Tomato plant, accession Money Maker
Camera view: bottom (45 deg); turntable rotation: 150 degrees
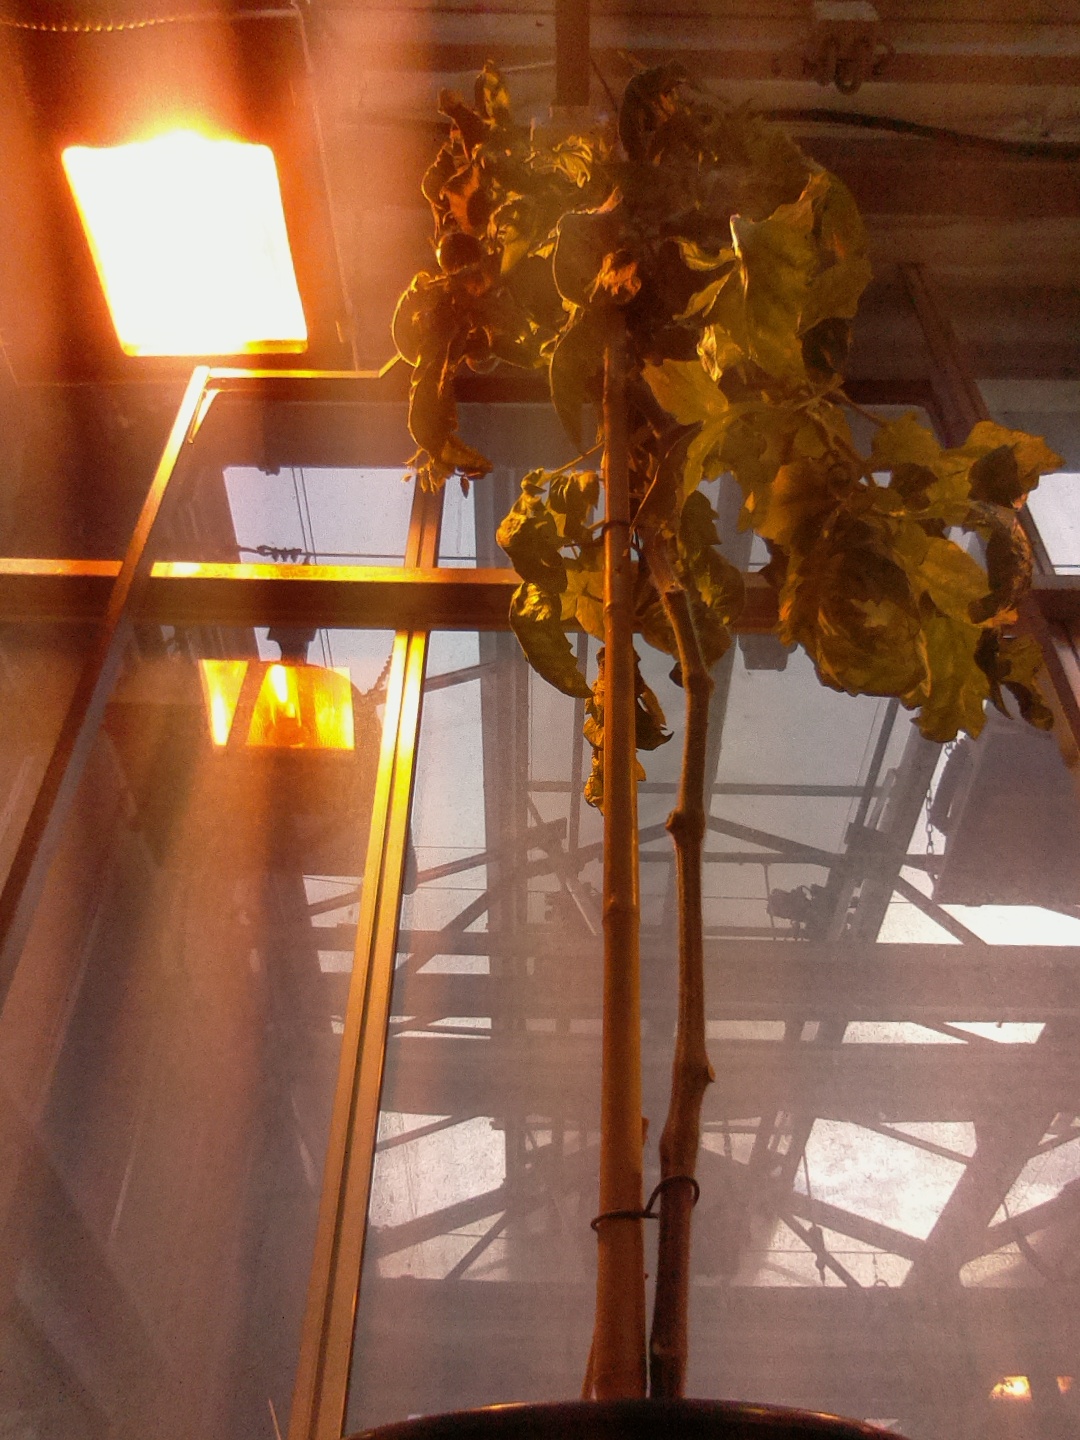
BBCH growth stage 76: 60%-70% of final fruit size